Cani (Spanish footballer)

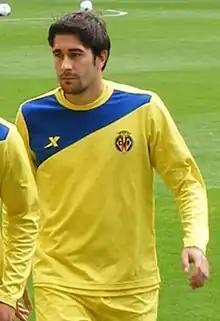
Cani training with Villarreal in 2011

Rubén Gracia Calmache (born 3 August 1981), known as Cani, is a Spanish former professional footballer. Usually a right midfielder, he also played on the left.